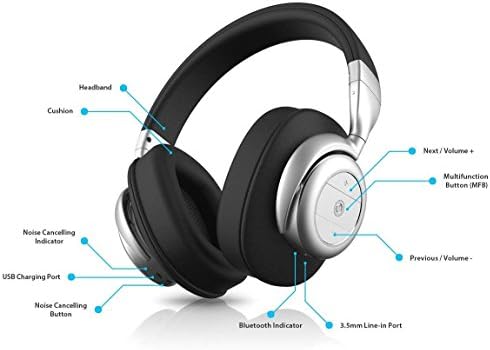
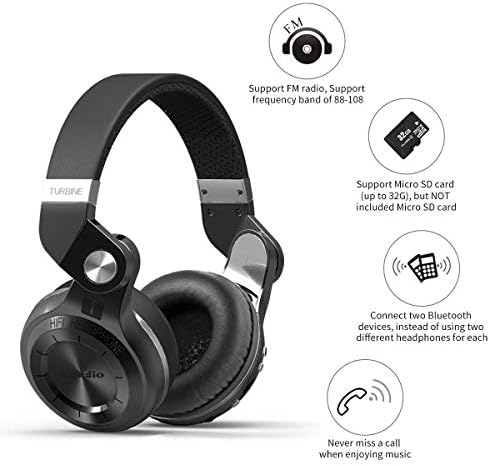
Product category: headphones
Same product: no